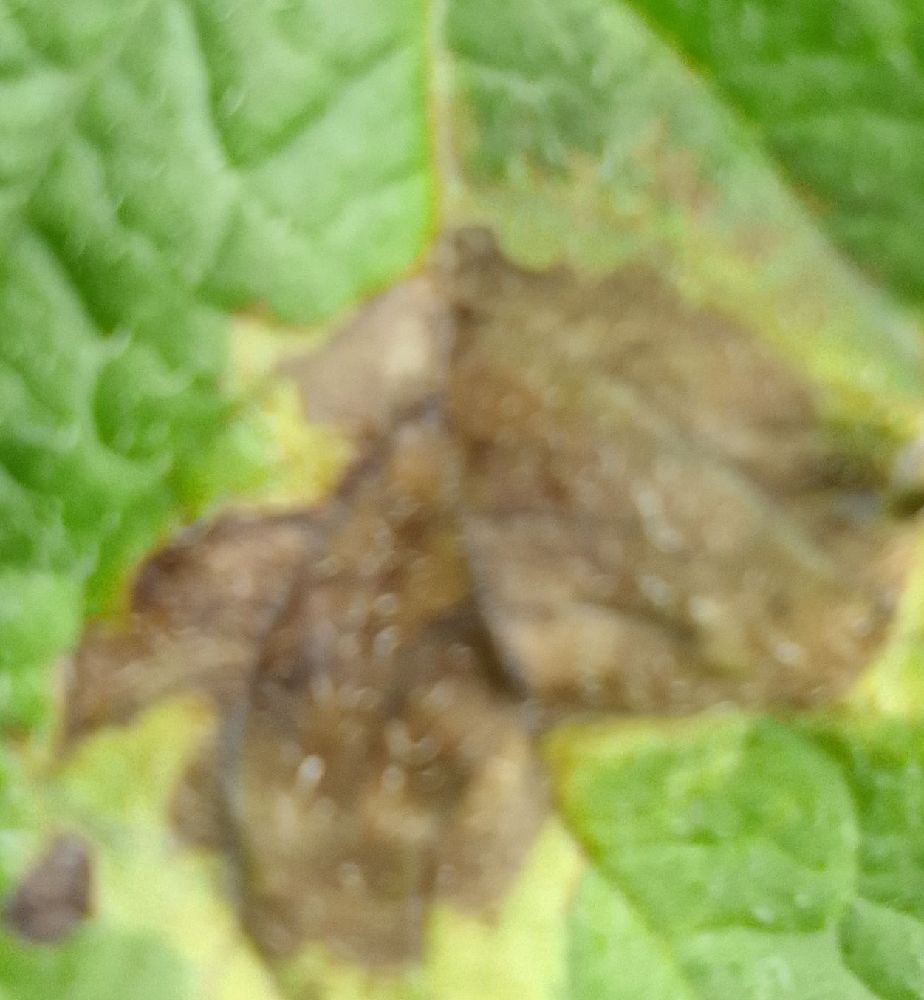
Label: Late blight